Food and drink prohibitions

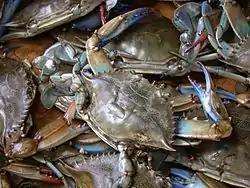
Blue crabs, "Callinectes sapidus", for sale at a market in Piraeus.

Judaism strictly forbids the consumption of amphibians such as frogs. The restriction is described in Leviticus 11:29-30 and 42–43. Derivative chemical products from amphibians, as well as with other proscribed animals, must be avoided.